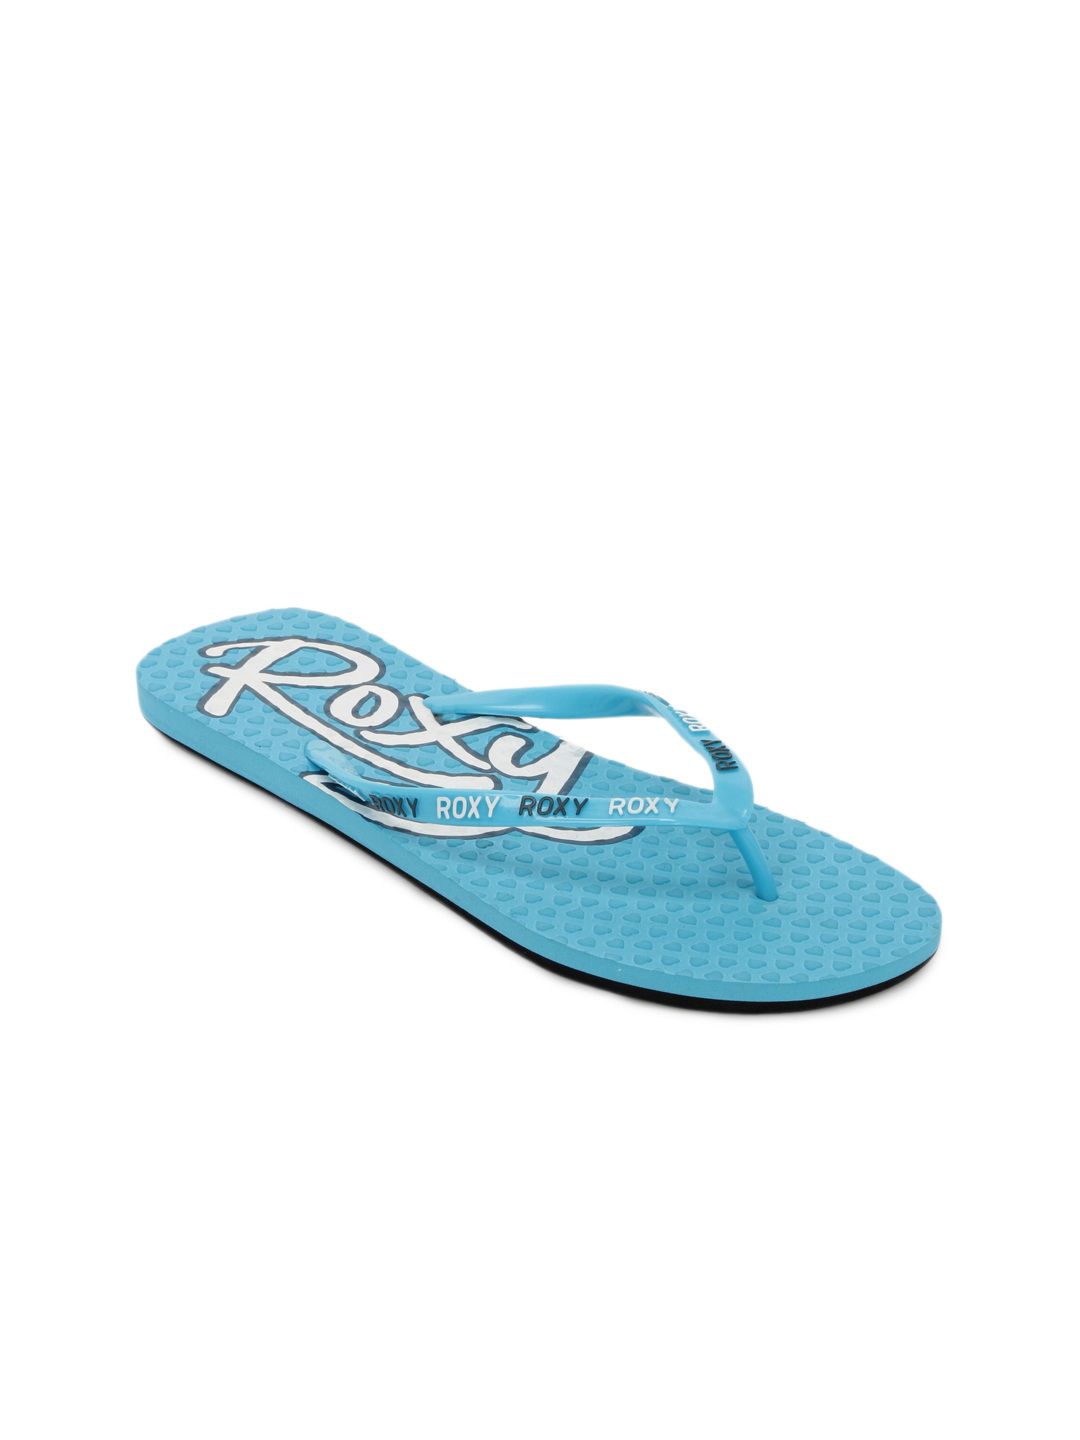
Roxy Women Blue Flip Flops
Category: Footwear / Flip Flops / Flip Flops
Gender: Women
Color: Blue
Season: Winter 2012
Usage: Casual